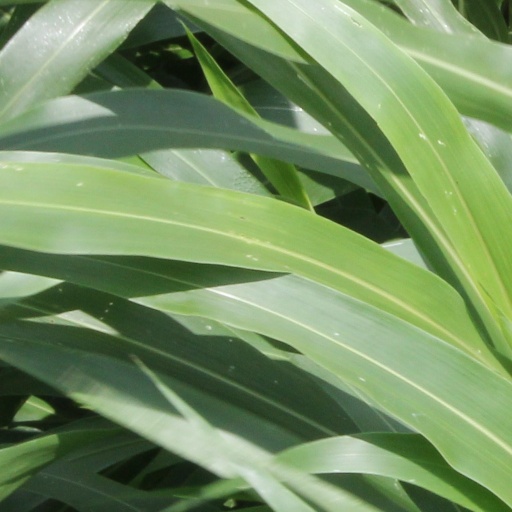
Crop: sorghum